Neal Cheetham

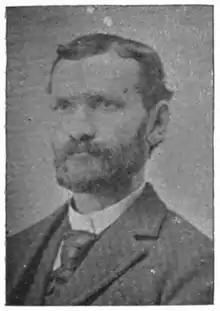
Cheetham in 1895

Neal Cheetham (February 10, 1845 – January 28, 1917) was an American politician in the state of Washington. He served in the Washington House of Representatives from 1895 to 1897.